Presentation of the Virgin Mary Holy Metropolitan Church

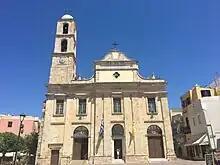
Front view of the cathedral in 2022

In the dome above the sanctuary is the fresco of "She who is Wider than the Heavens" depicting the Virgin Mary and painted by Nikos Giannakakis.